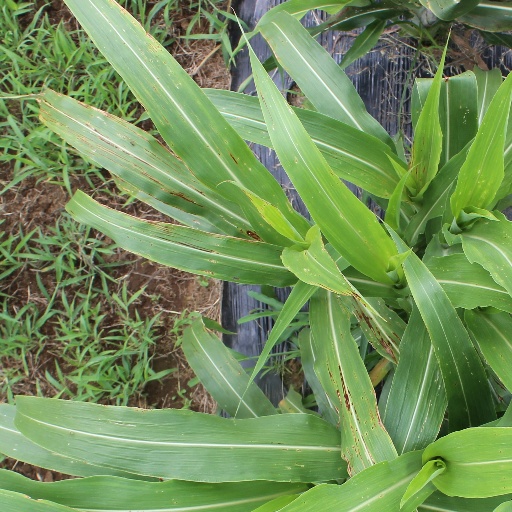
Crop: sorghum